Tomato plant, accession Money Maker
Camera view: vertical (180 deg); turntable rotation: 120 degrees
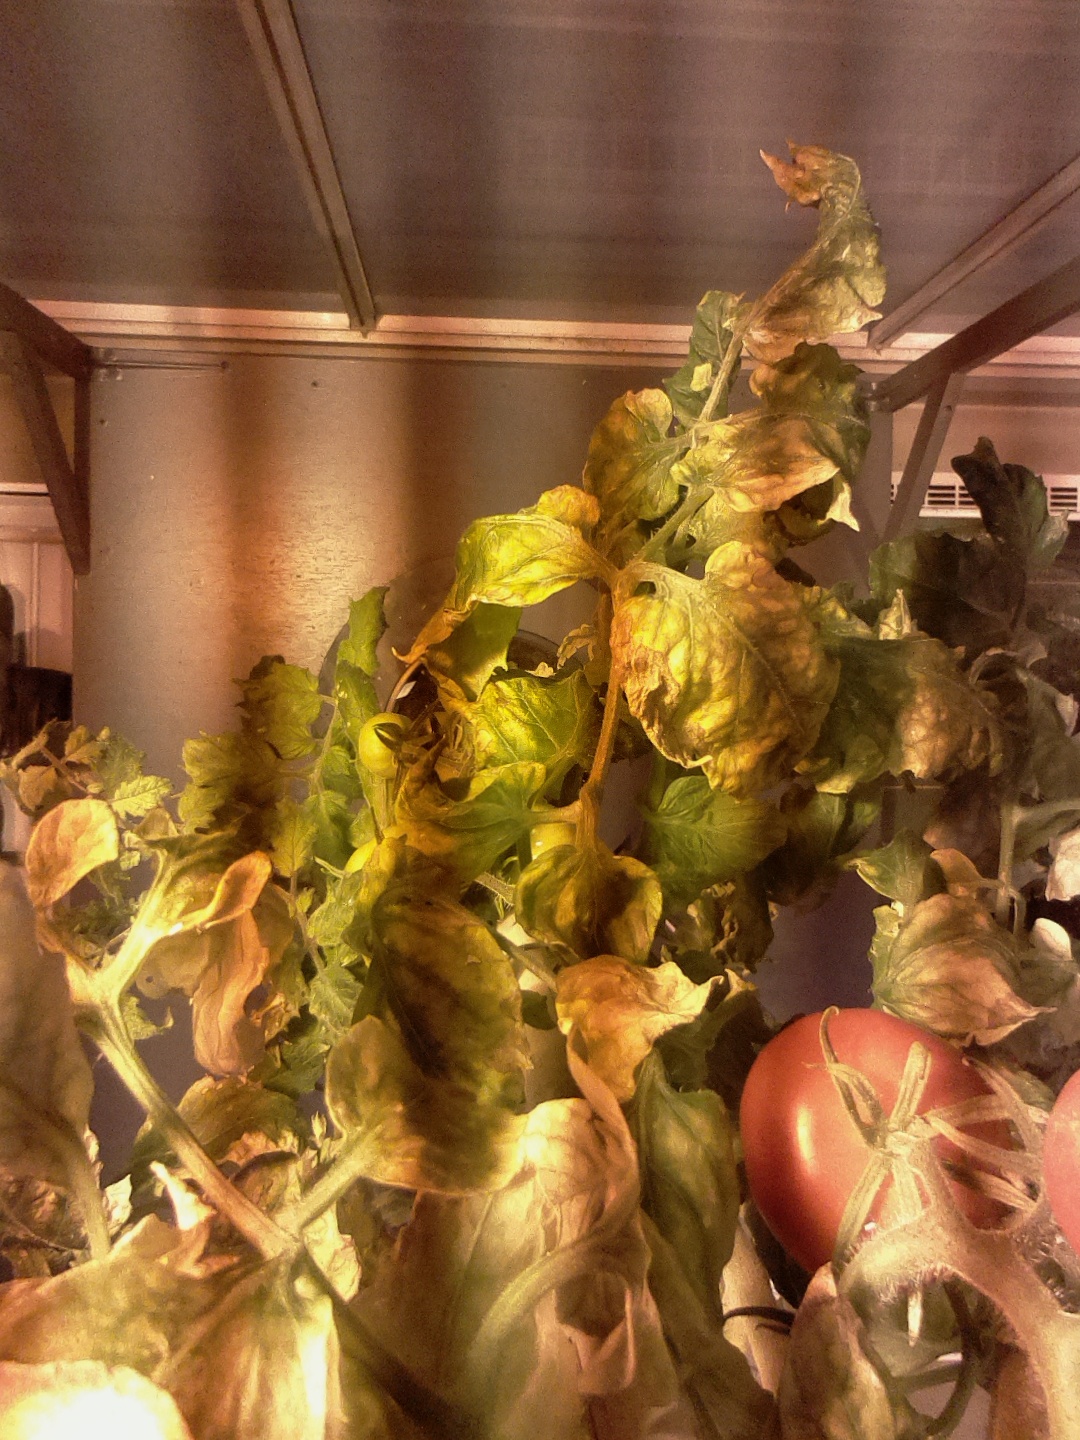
BBCH growth stage 87: 70%-80% of fruits show typical fully ripe color